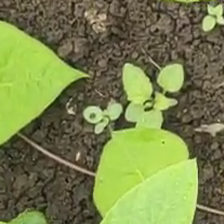
Weed species: Obscure_morning _glory(Ipomoea obscura)